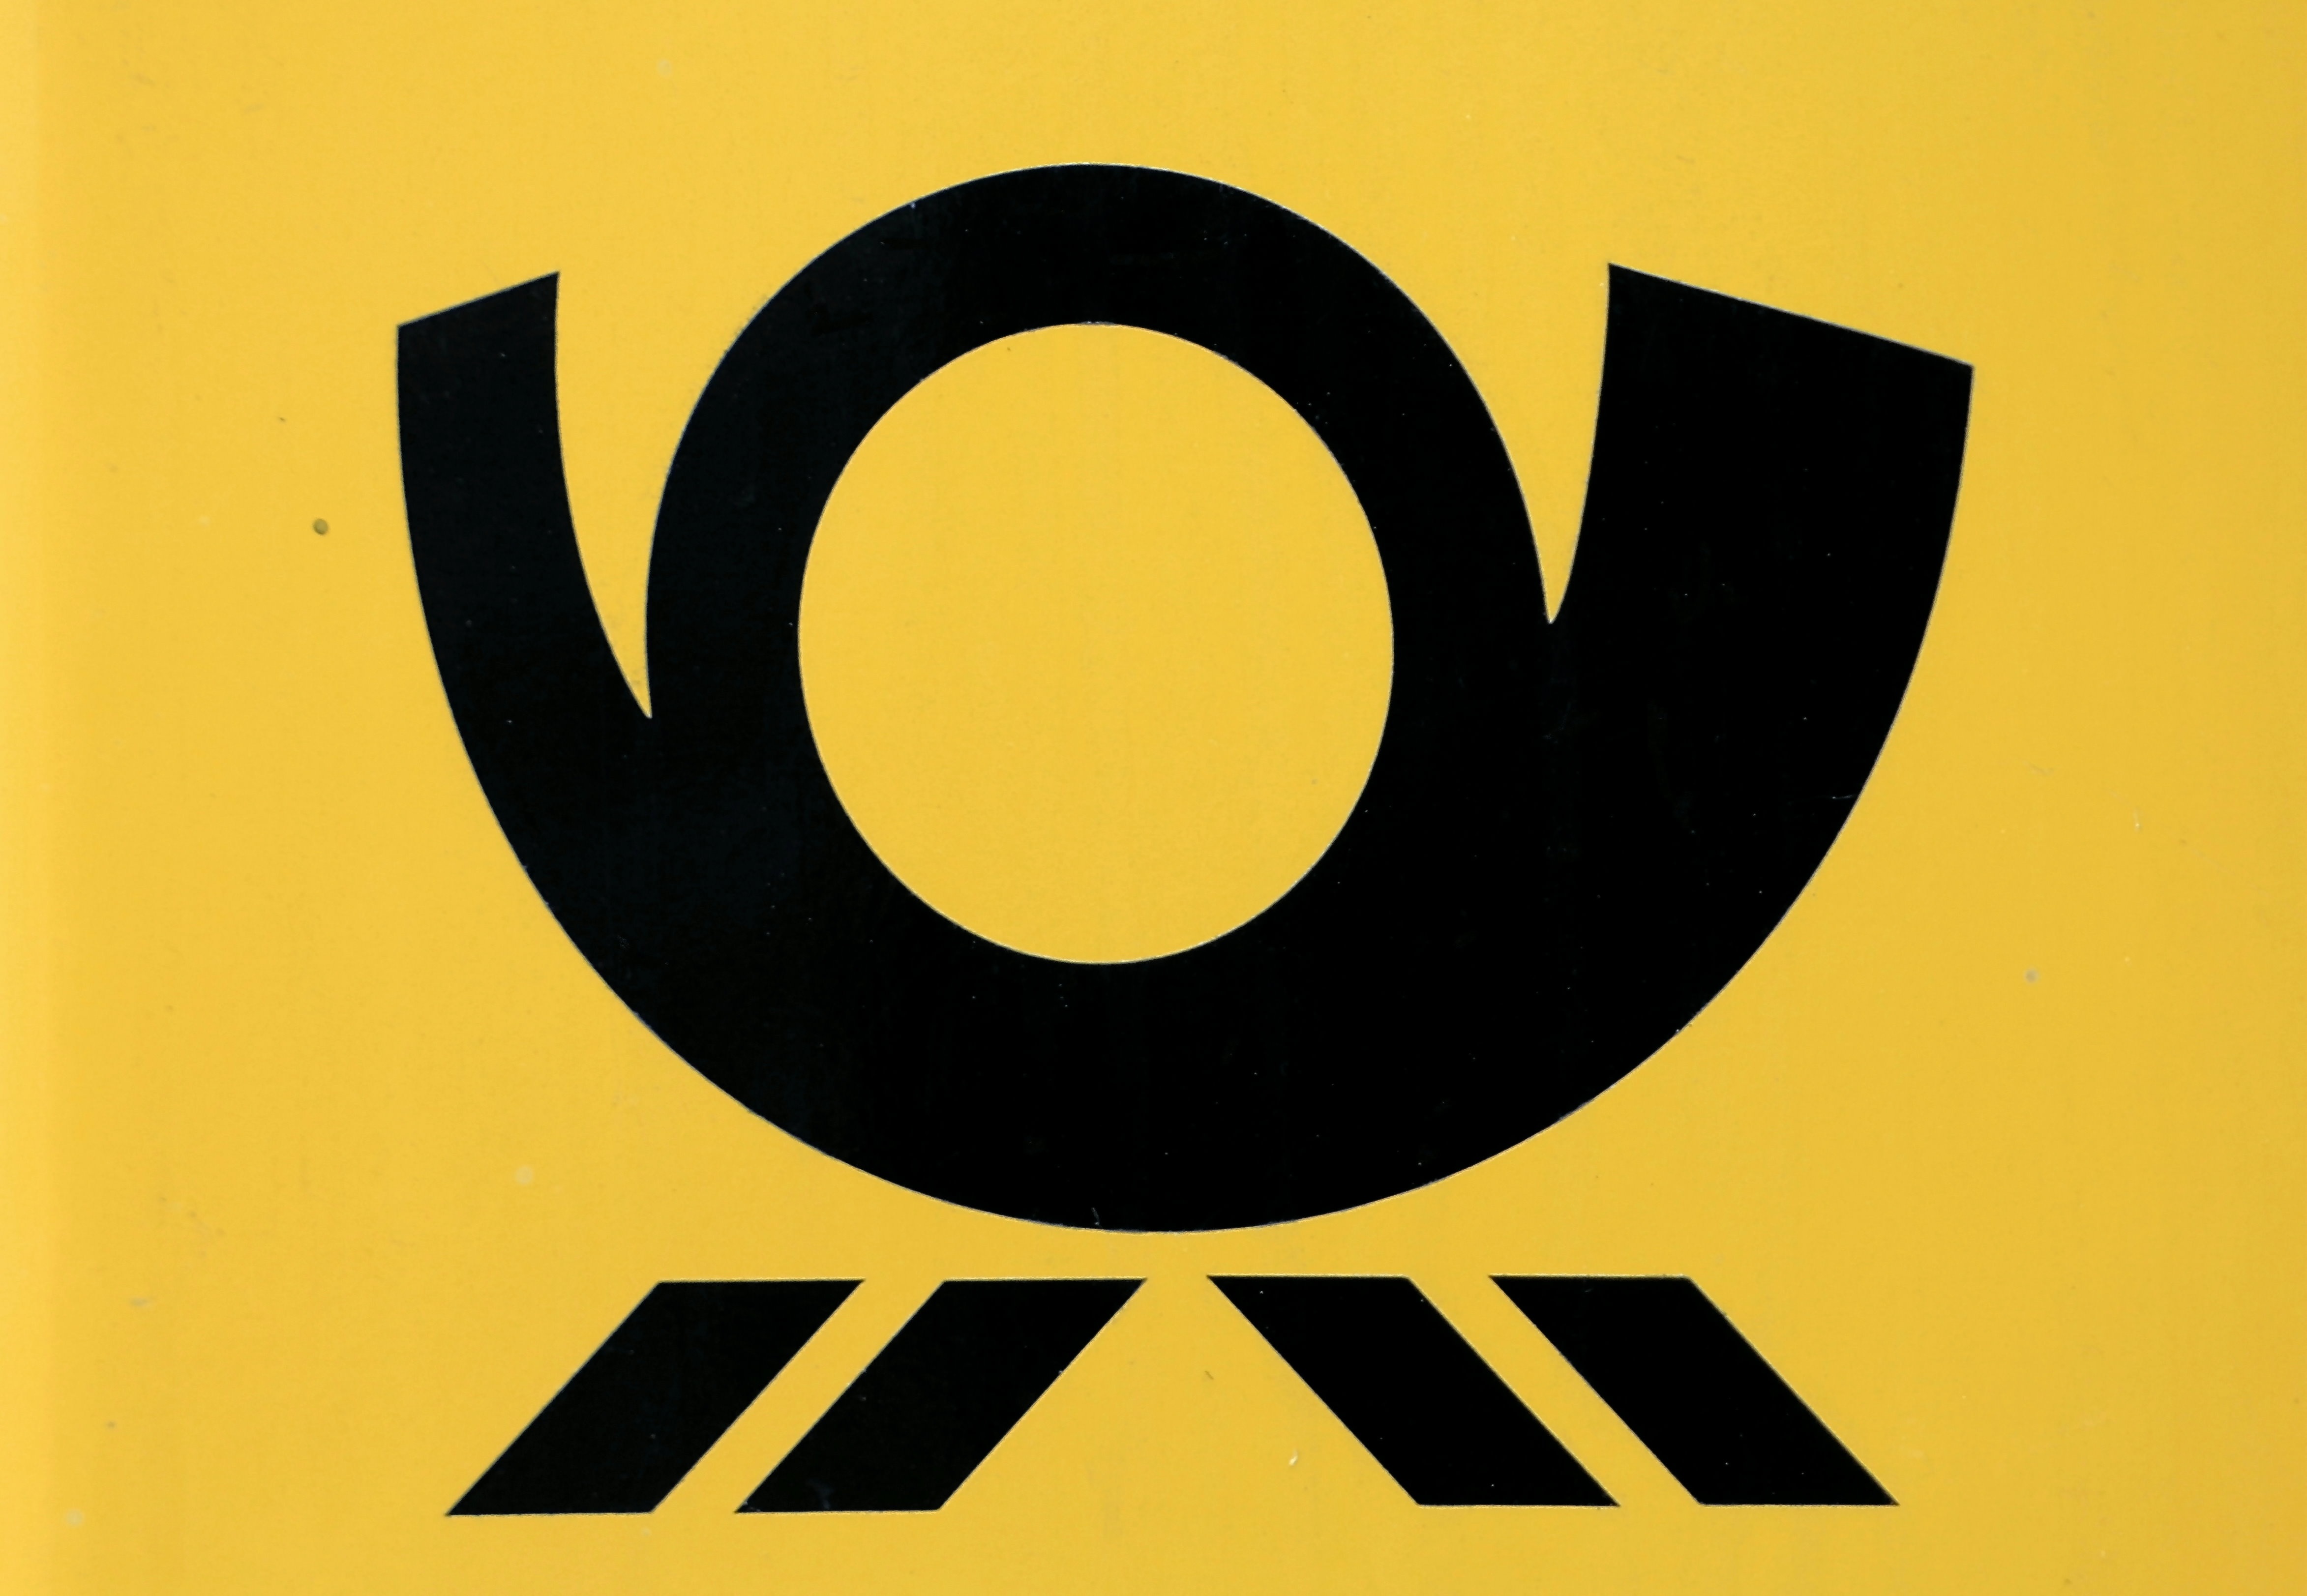
post, number, sign, symbol, yellow, circle, note, brand, font, illustration, logo, text, shield, poster, trademark, service, send, deutsche post, post horn